Don Fortunato

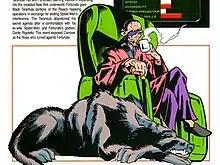
Don Fortunato as depicted in "All-New Official Handbook of the Marvel Universe A to Z" #4 (April 2006).

Vincente Fortunato is fictional character appearing in American comic books published by Marvel Comics. An elderly crime boss affiliated with the Maggia and HYDRA, he is usually depicted as an enemy of the superhero Spider-Man, and a competitor to the Kingpin.